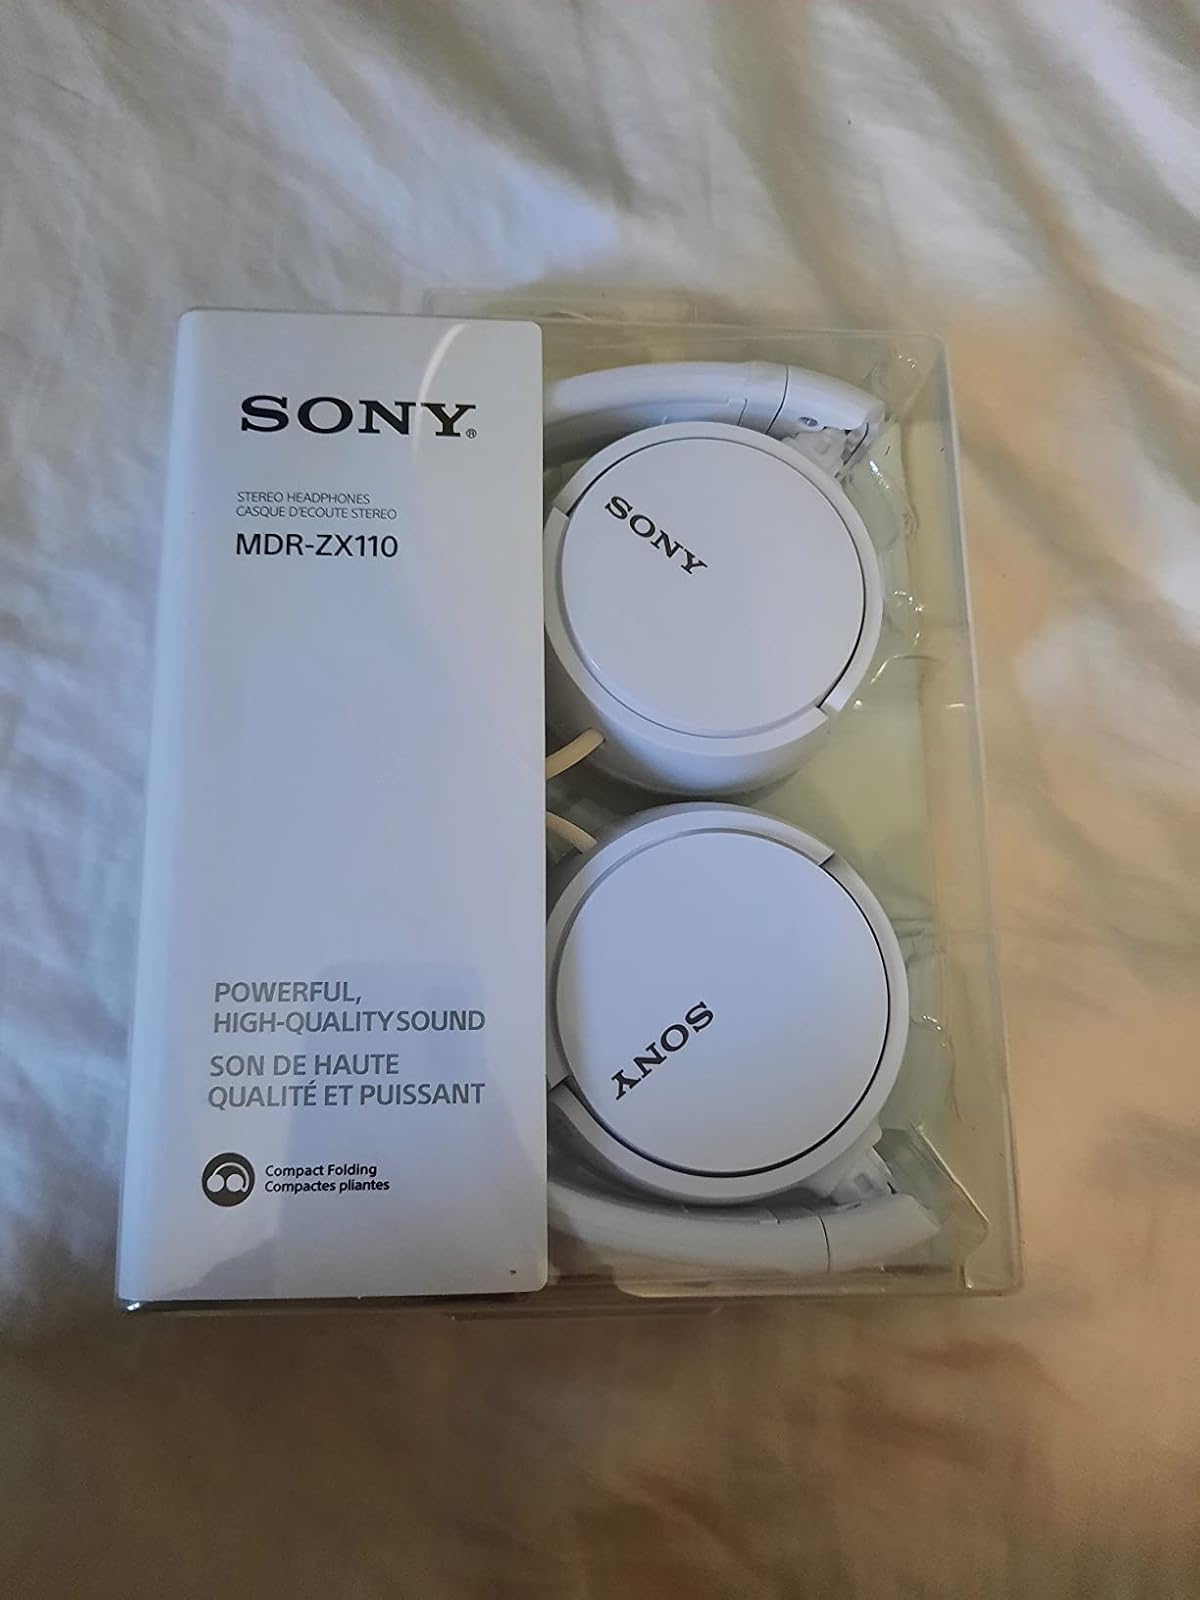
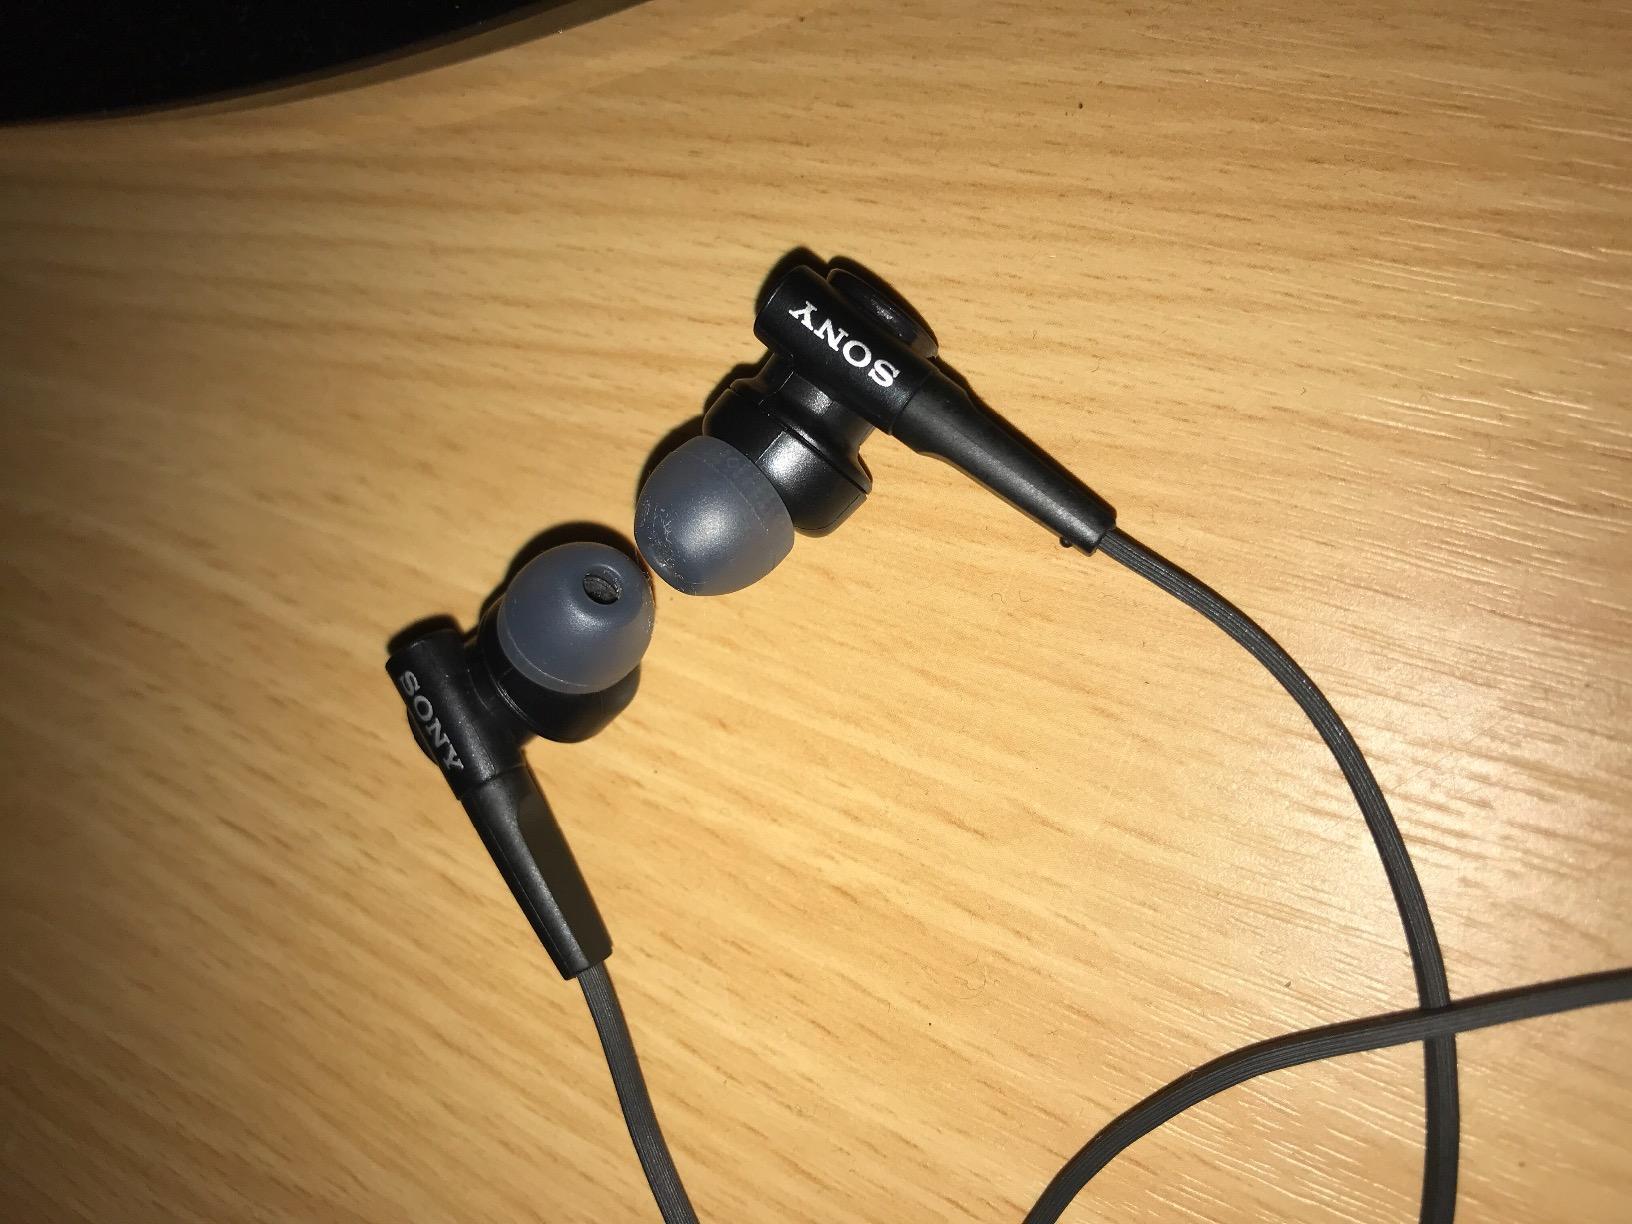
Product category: headphones
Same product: no